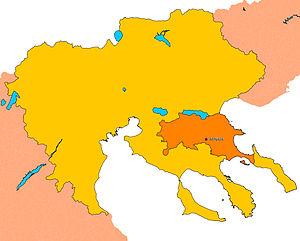
La Métropole d'Iérissos, de la Sainte-Montagne et d'Ardamérion est un évêché du Patriarcat œcuménique de Constantinople autorisé provisoirement à participer à la vie synodale de l'Église orthodoxe de Grèce. Contrairement à ce que pourrait laisser supposer sa dénomination officielle, cette métropole n'exerce aucune autorité sur le territoire du mont Athos qui a une frontière commune avec son diocèse. Elle a son siège à Arnéa. Son territoire s'étend sur le nord et sur l'est de la Chalcidique et sur une portion au sud du district régional de Thessalonique.